Gordon Museum of Pathology

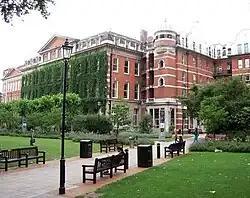
The Gordon Museum, Hodgkin Building

The Gordon Museum of Pathology is a medical museum that is part of King's College London in London, England. It is one of the largest pathology museums in the world and is the largest medical museum in the United Kingdom. Its primary function is to train medical, dental, biomedical and healthcare students and professionals to diagnose diseases.